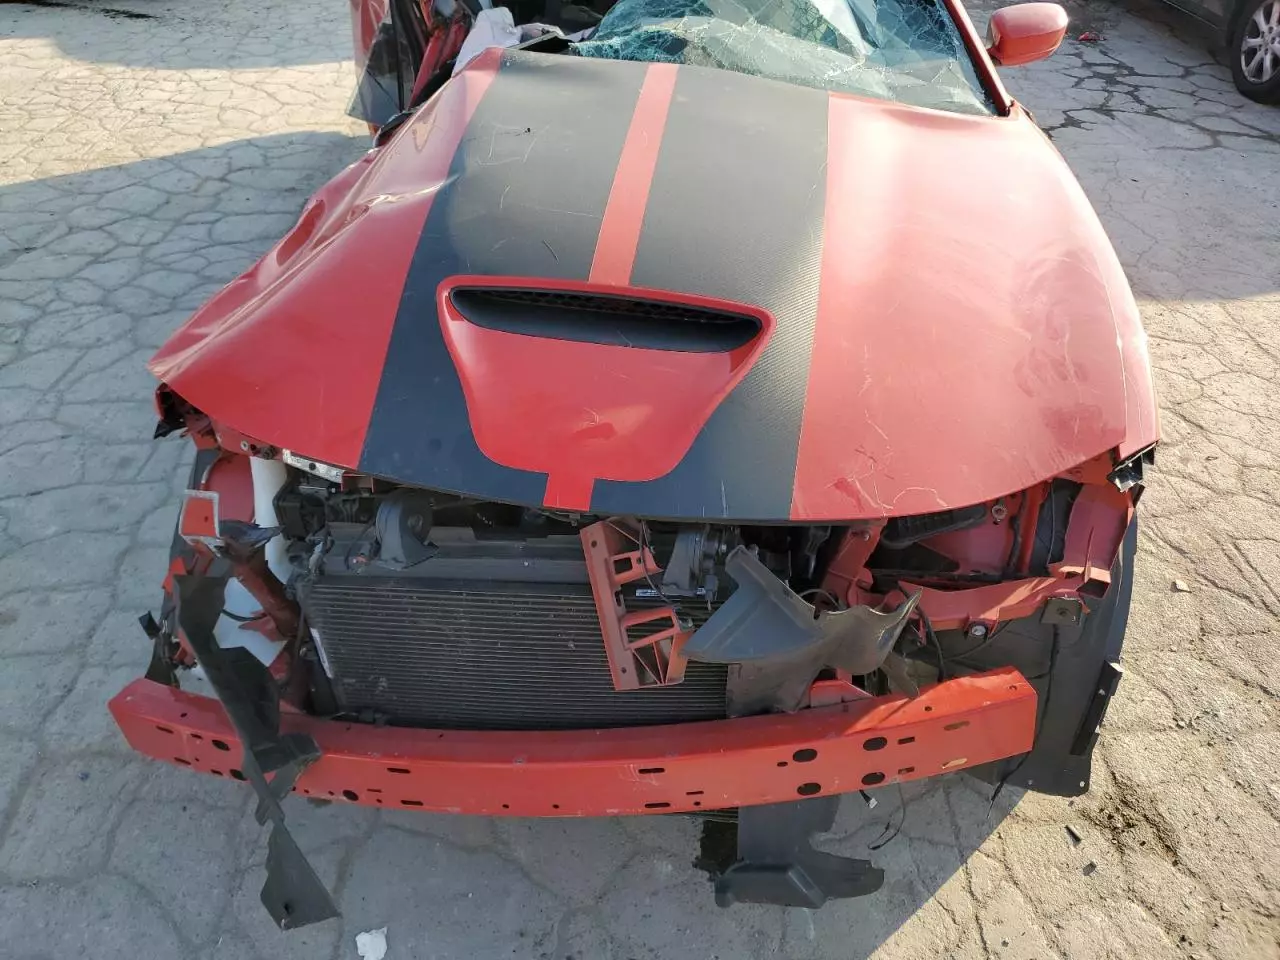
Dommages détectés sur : pare-choc avant, pare-brise avant, aile avant droite, porte avant droite, porte arrière droite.
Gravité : majeur